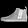
Label: Ankle boot